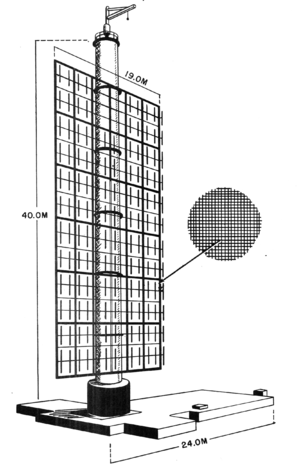
Wassermann radar / Udvikling
Wassermann S(chwer) med rørmast.
Wassermann var en langtrækkende tysk luftvarslingsradar, produceret af GEMA. Den blev anvendt under 2. Verdenskrig, blandt andet i Blåvandshuk. Den fandtes i syv versioner, hvor de vigtigste var Wassermann-S, og Wassermann-L. Radaren var beregnet til tidlig opdagelse af mål, dvs. den havde en lang rækkevidde, men havde til gengæld lidt dårligere nøjagtighed.